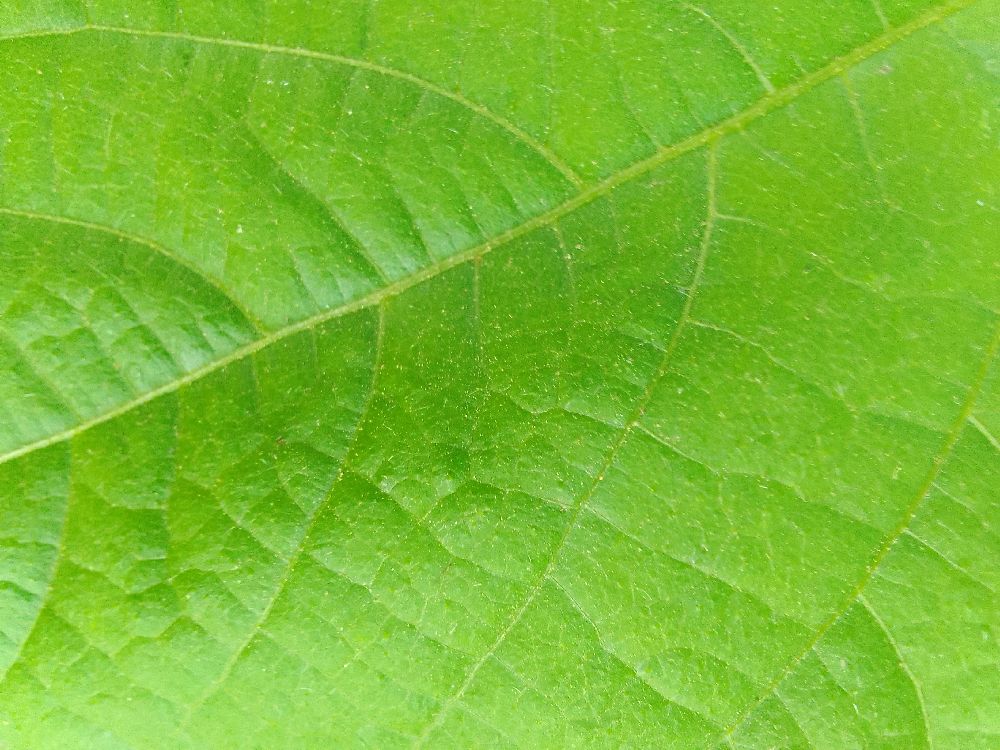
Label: healthy